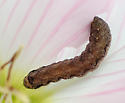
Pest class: cutworms